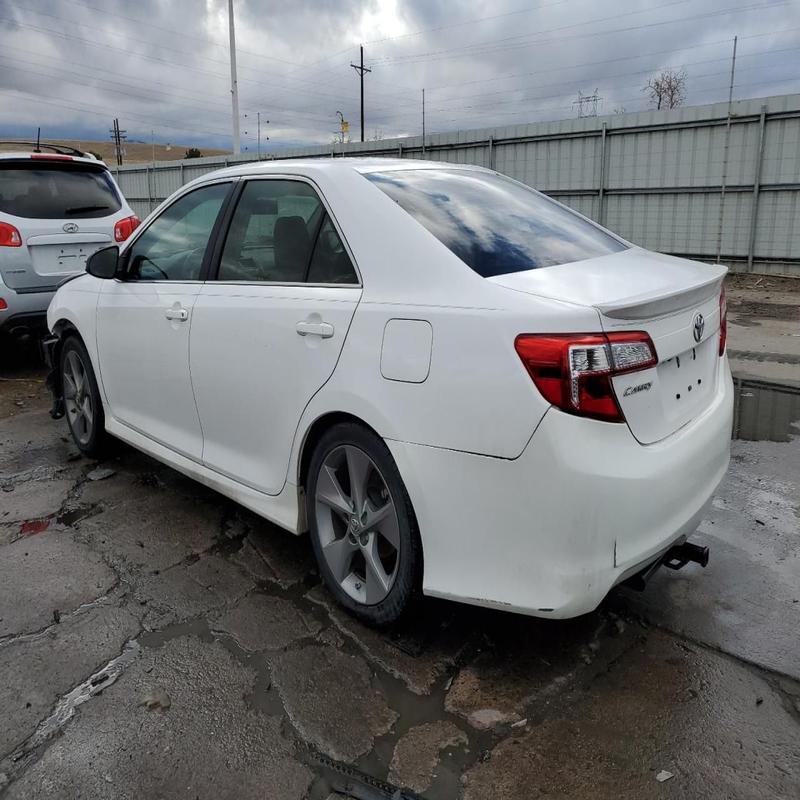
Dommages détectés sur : pare-choc arrière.
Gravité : mineur